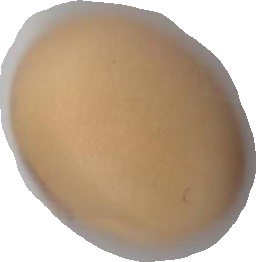
Variety: Anjasmoro